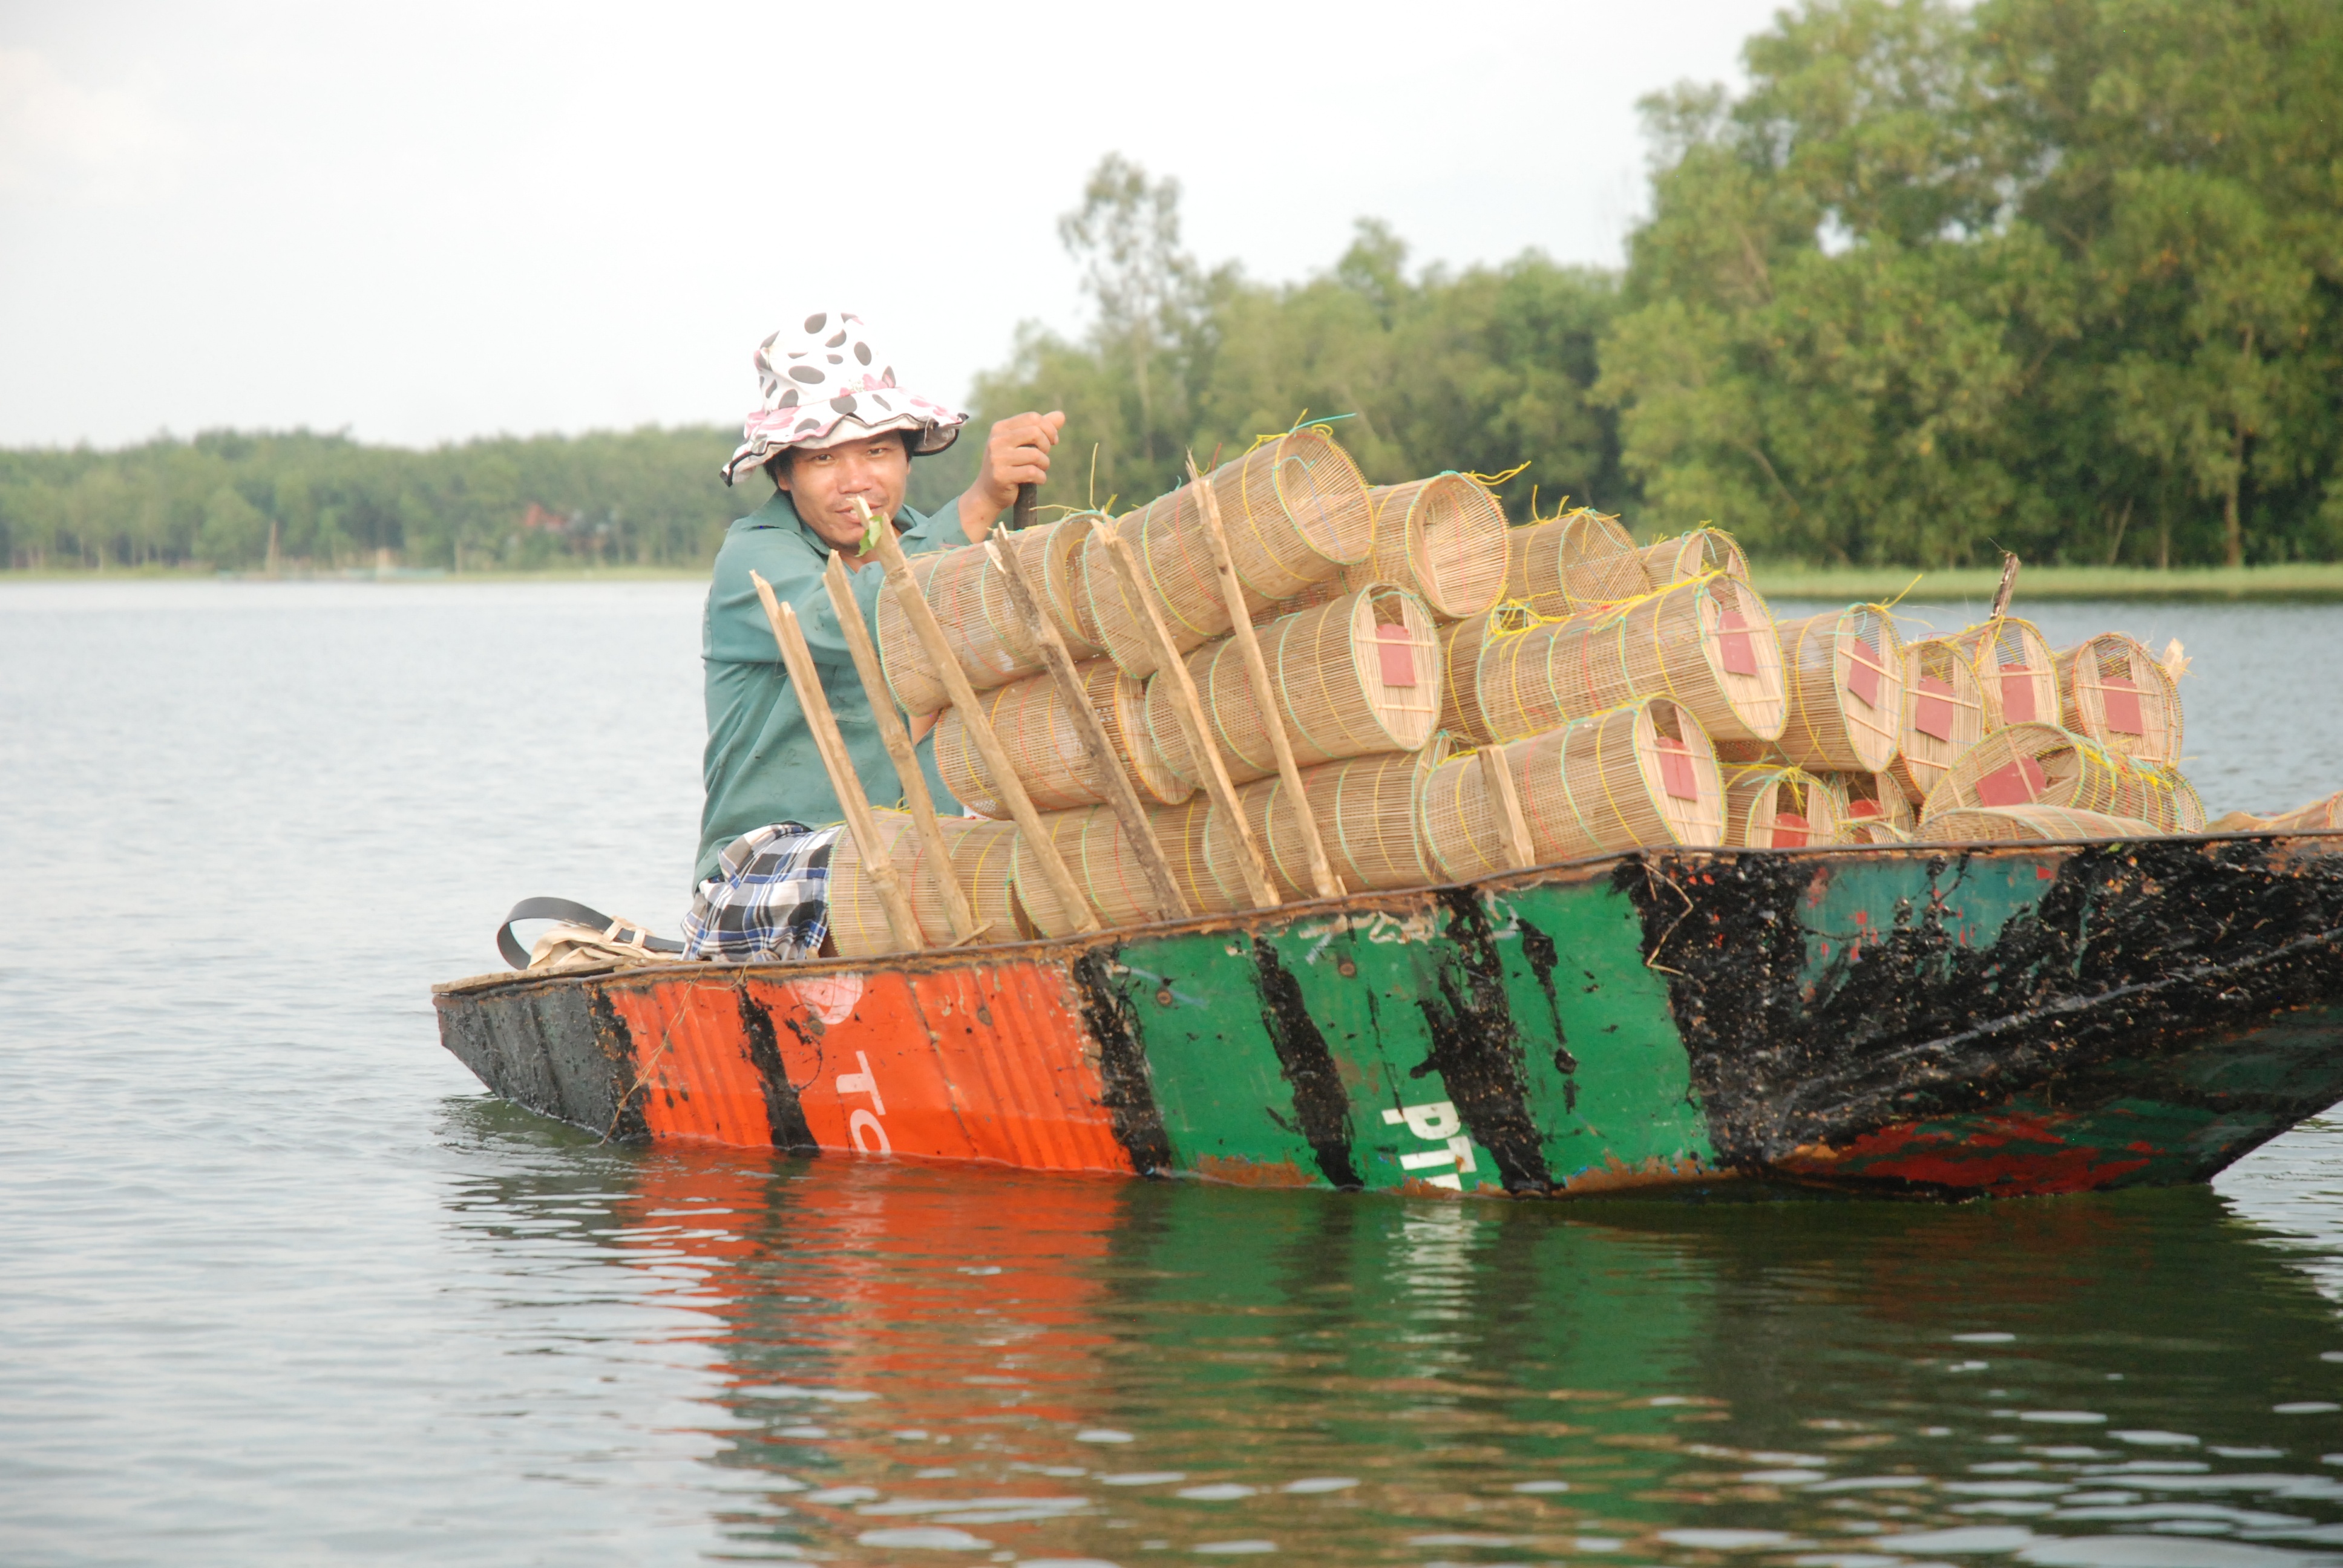
boat, ship, canoe, vehicle, flood, waterway, boating, do, watercraft, raft, born, staff, long tail boat, watercraft rowing